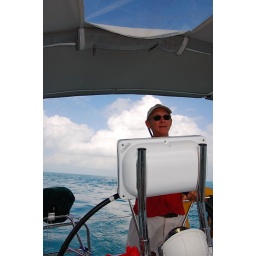
Driving his boat with beautiful clouds in the background